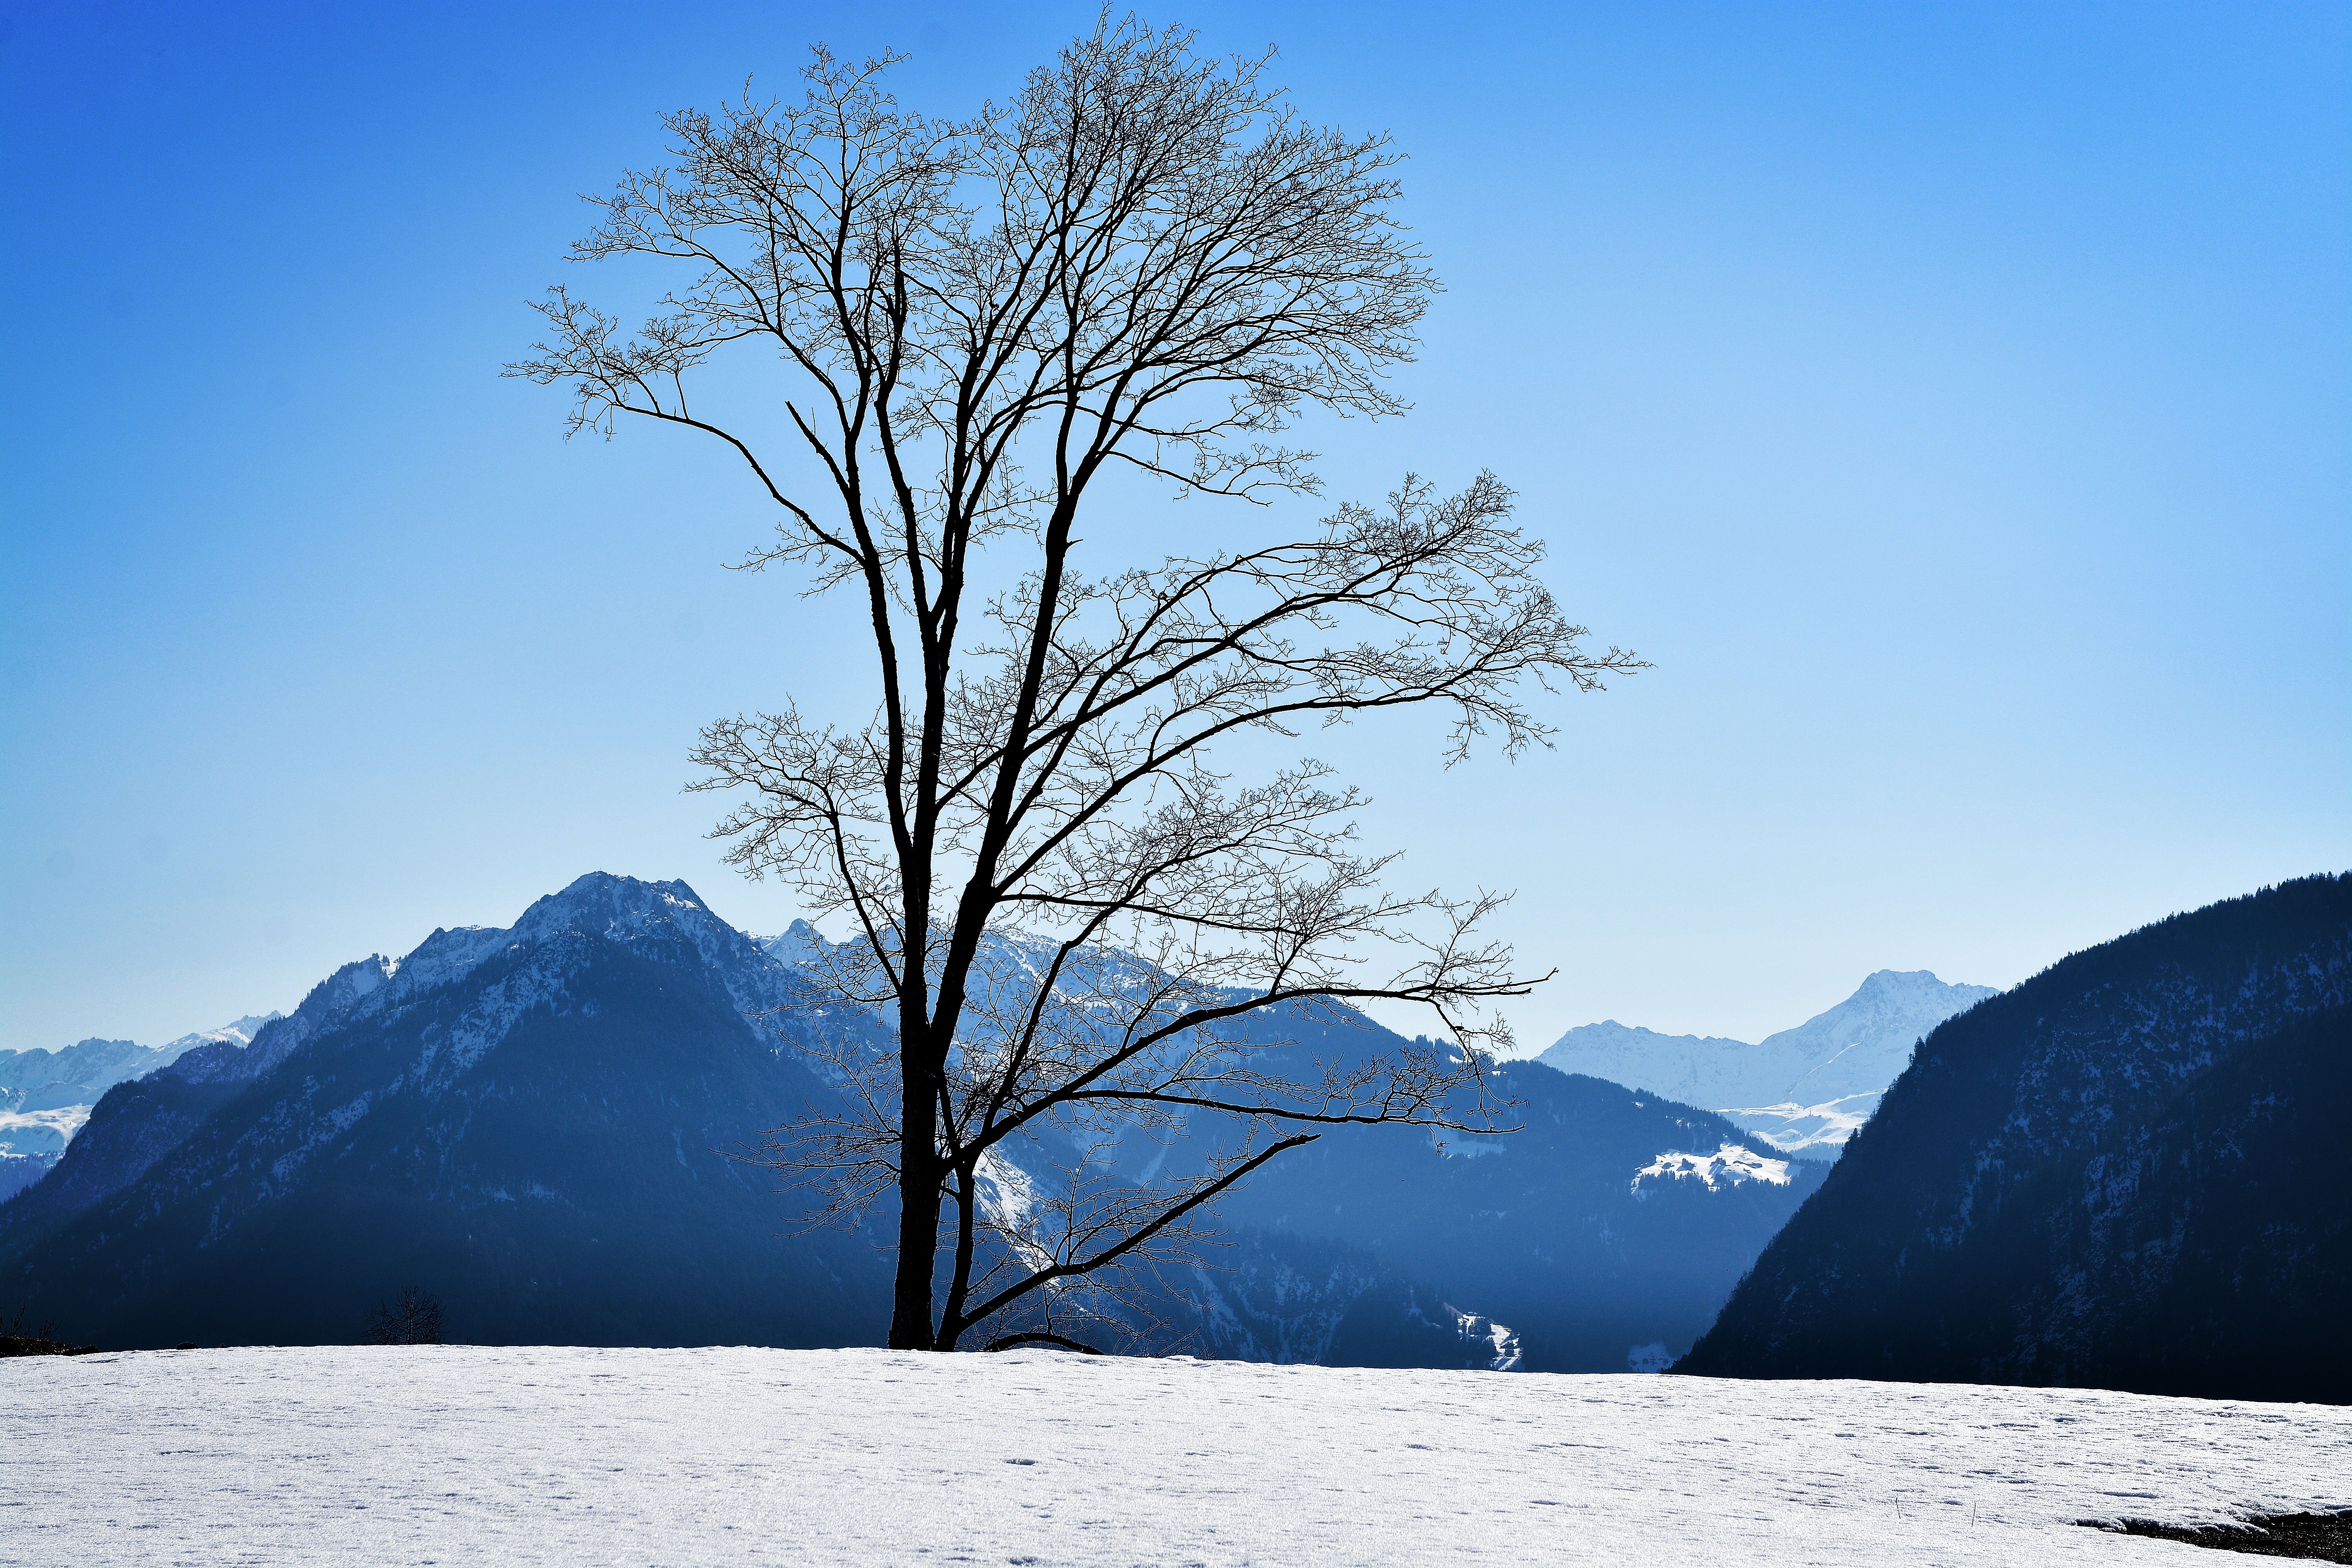
landscape, tree, nature, wilderness, mountain, snow, winter, cloud, sky, sunlight, morning, lake, mountain range, ice, weather, blue, season, mountains, outlook, wintry, landform, mountain peaks, geographical feature, atmospheric phenomenon, mountainous landforms